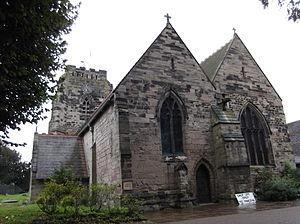
Édith de Polesworth est une religieuse anglo-saxonne de la première moitié du Xᵉ siècle. Considérée comme sainte, elle est fêtée le 15 juillet.